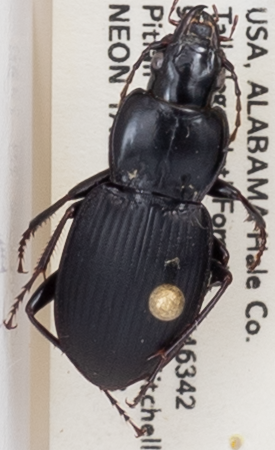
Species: Cyclotrachelus convivus
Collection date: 2021-08-03
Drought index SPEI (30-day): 1.01
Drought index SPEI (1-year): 1.01
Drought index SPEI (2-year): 2.09